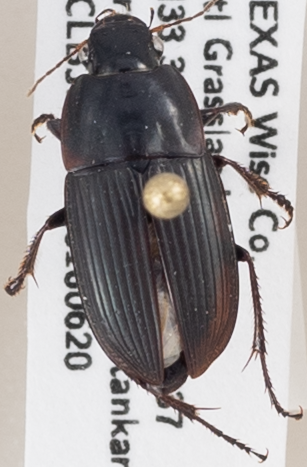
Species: Anisodactylus merula
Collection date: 2018-06-20
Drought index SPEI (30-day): -2.09
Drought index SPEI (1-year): -0.476
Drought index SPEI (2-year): -0.46